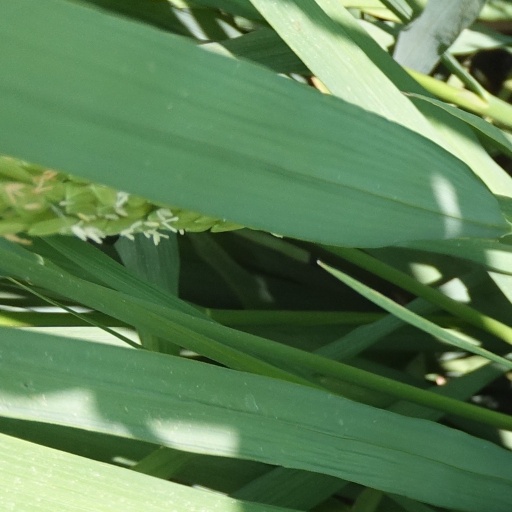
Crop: rice